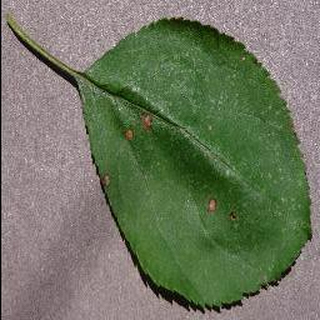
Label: apple_black_rot